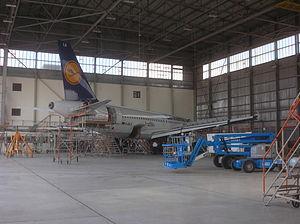
Un hangar est un bâtiment souvent réduit à une couverture et servant à abriter des véhicules, des aéronefs, à stocker des récoltes, les fourrages, des matériaux. Le mot hangar provient d'un dialecte français du nord.